Bodø Main Air Station

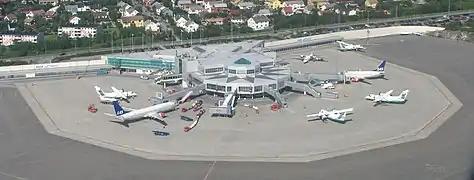
The passenger terminal of Bodø Airport, with five Bombardier Dash 8 aircraft of Widerøe and two Boeing 737 of Scandinavian Airlines on the apron

The Norwegian Aviation Museum is located on the premises of Bodø Airport. Bodø is also home to the Civil Aviation Authority of Norway and Bodø Air Traffic Control Center.